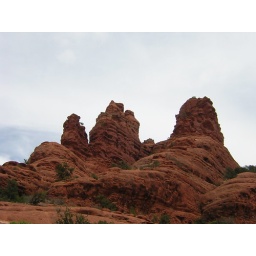
red rock in Sedona, Arizona